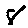
Label: 8